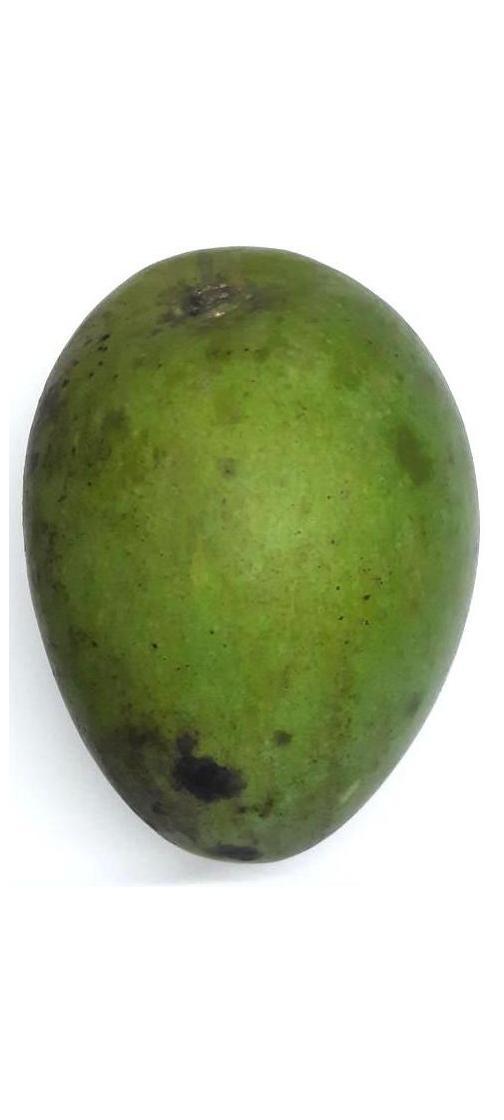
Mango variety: Harivanga